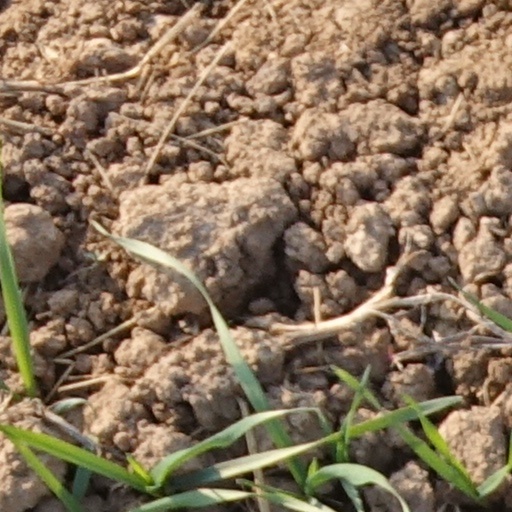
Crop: wheat